Swatow ware

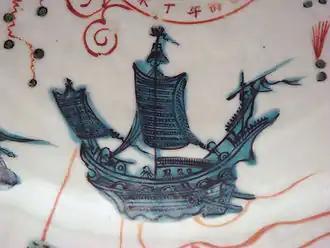
Detail of Swatow ware dish, Wanli period, 1573–1620. The ship is drawn in black overglaze enamel, then loosely painted over in turquoise semi-translucent enamel, a typical technique with these colours.

Swatow ware or Zhangzhou ware is a loose grouping of mainly late Ming dynasty Chinese export porcelain wares initially intended for the Southeast Asian market. The traditional name in the West arose because Swatow, or present-day Shantou, was the South Chinese port in Guangdong province from which the wares were thought to have been shipped. The many kilns were probably located all over the coastal region, but mostly near Zhangzhou, Pinghe County, Fujian, where several were excavated in the mid-1990s, which has clarified matters considerably.